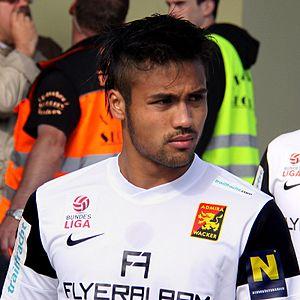
Stephan Palla, né le 15 mai 1989 à Mauerbach en Autriche, est un footballeur international philippin, qui évolue au poste de défenseur. Il possède également la nationalité autrichienne.